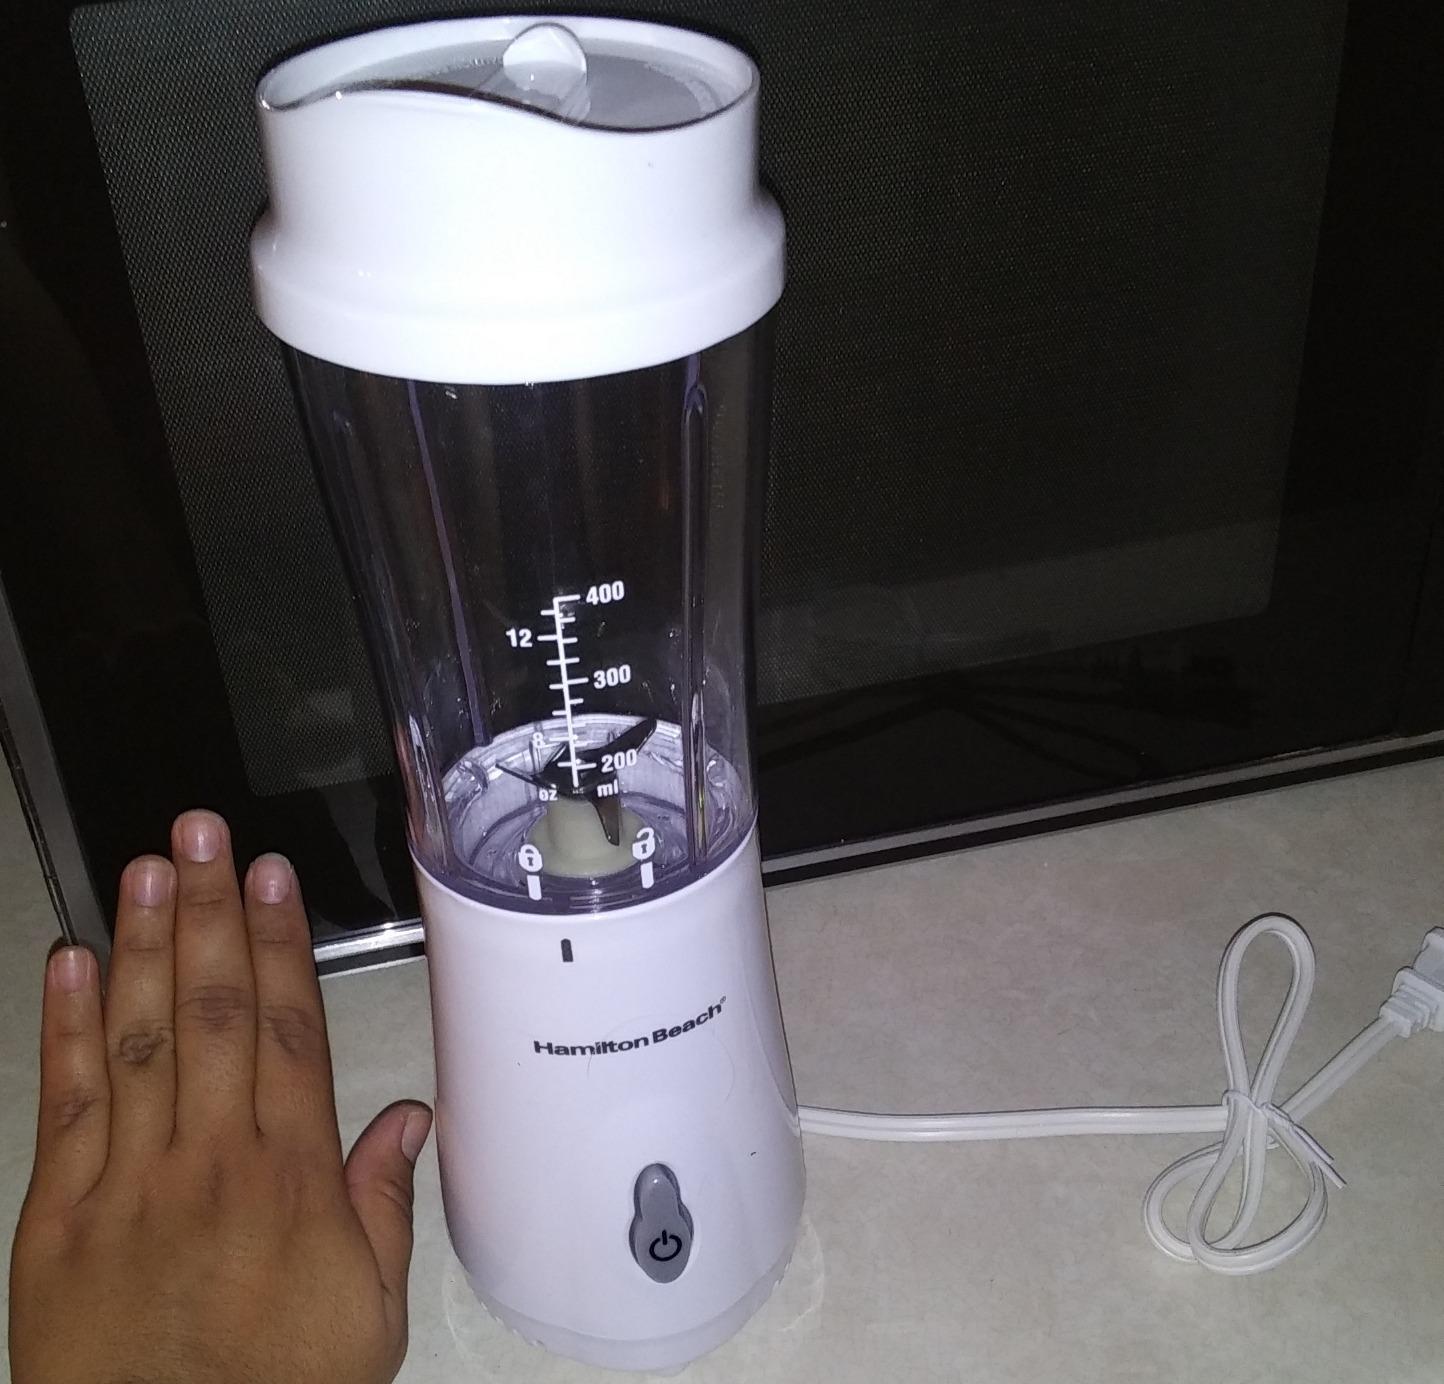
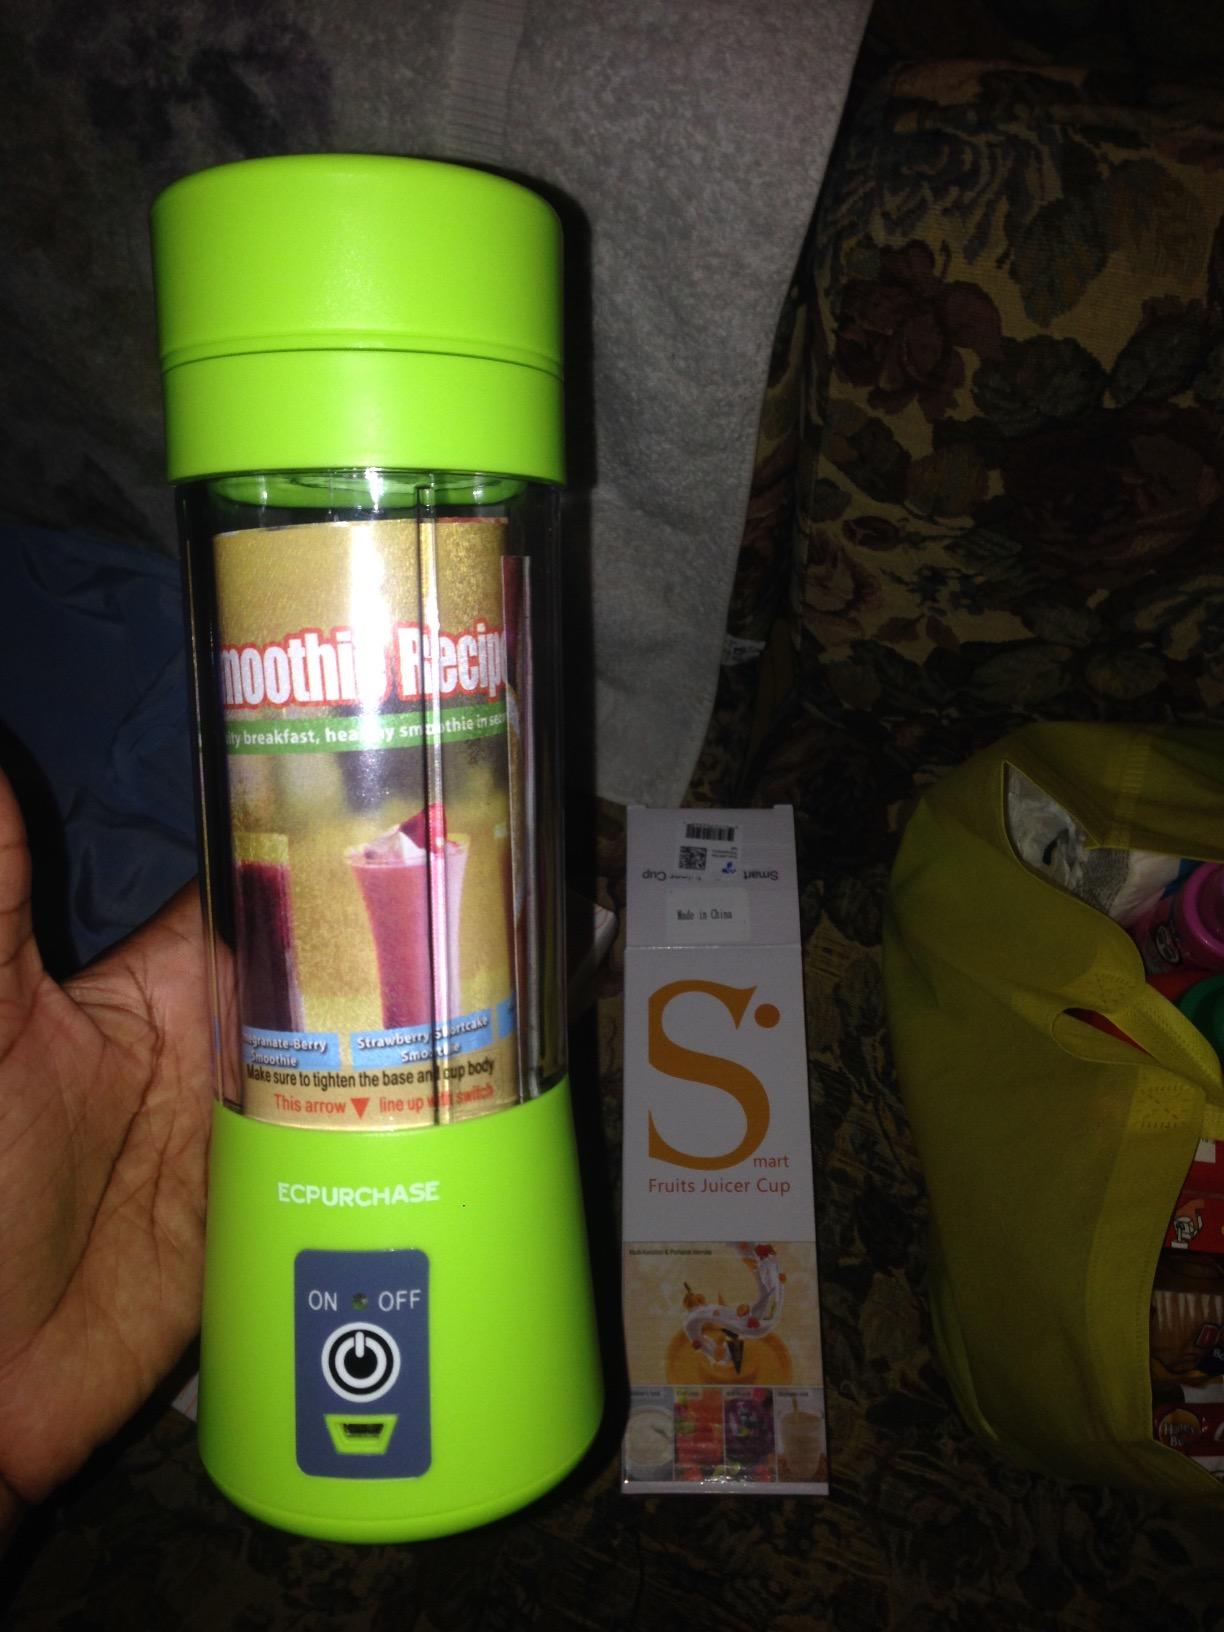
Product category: items_blender
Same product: no